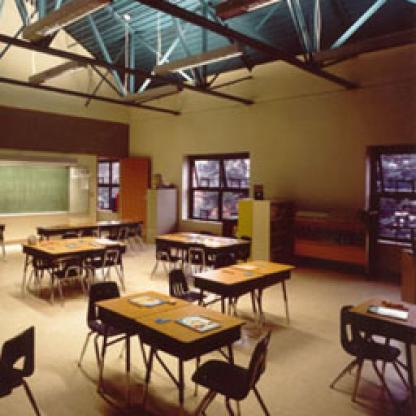
Scene: Indoor